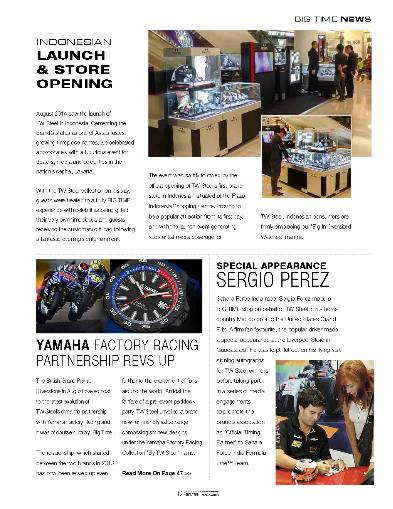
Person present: No